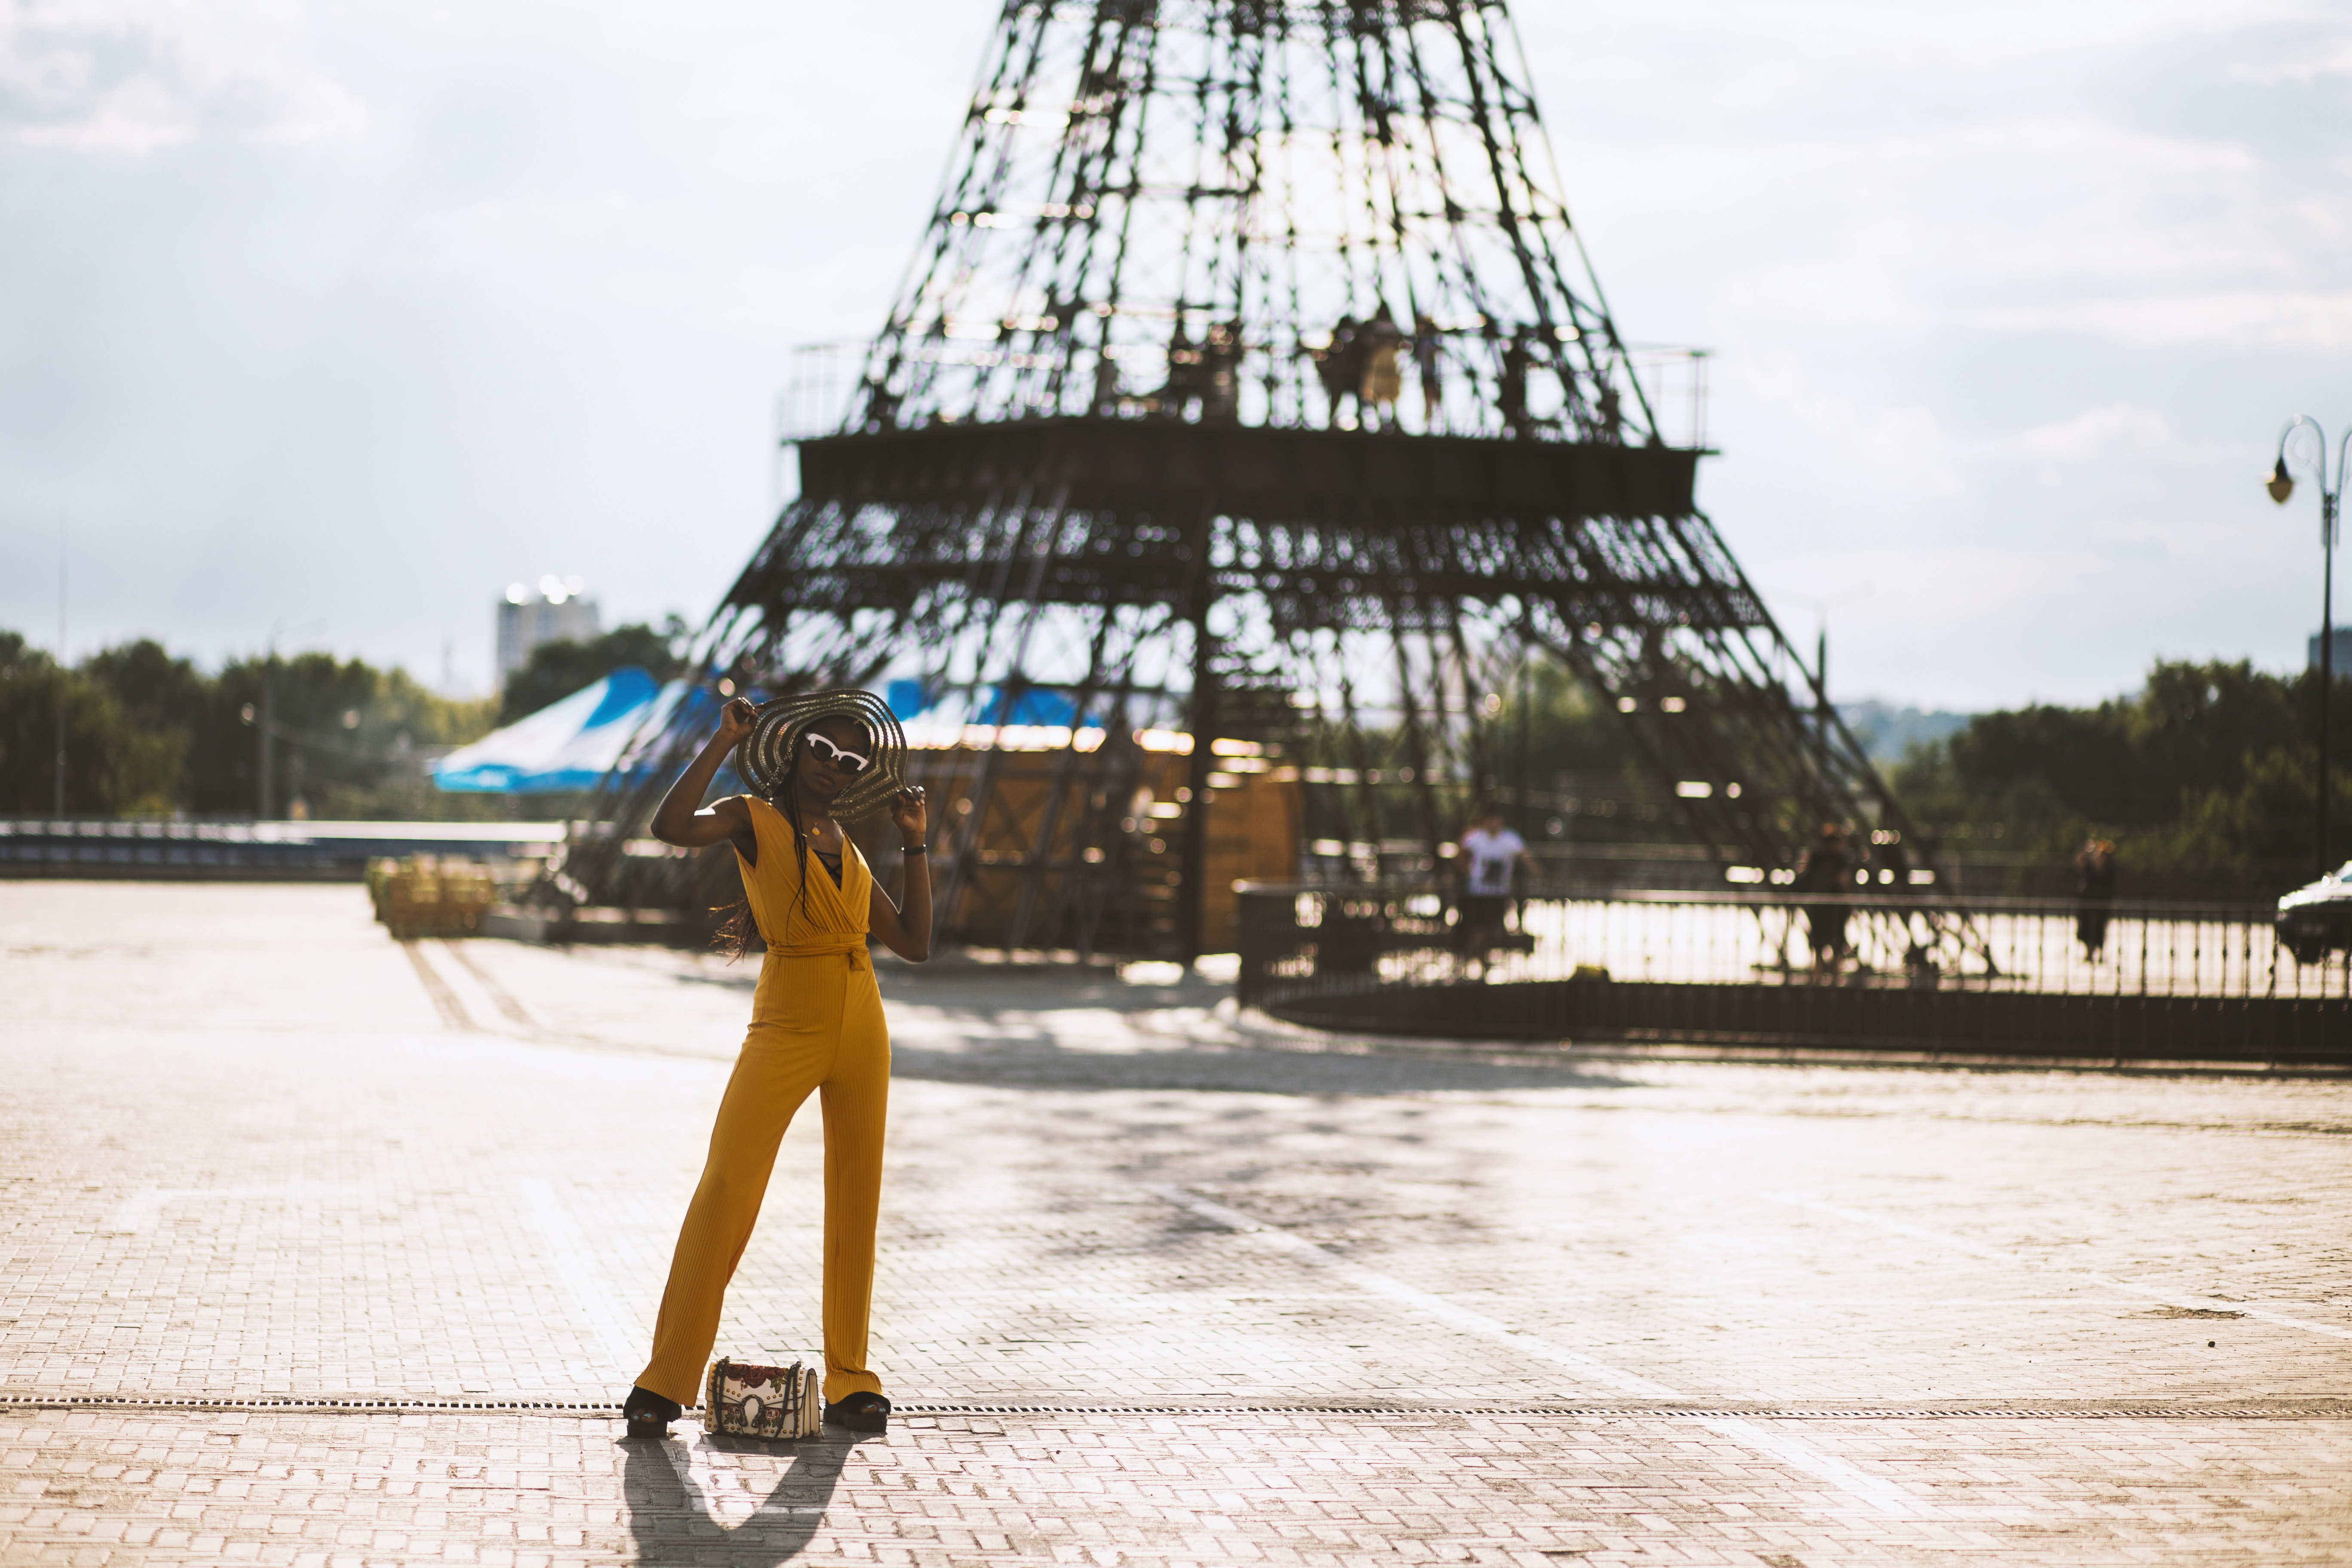
water, vehicle, tourist attraction, architecture, tourism, vacation, river, leisure, tall ship, watercraft, city, metal